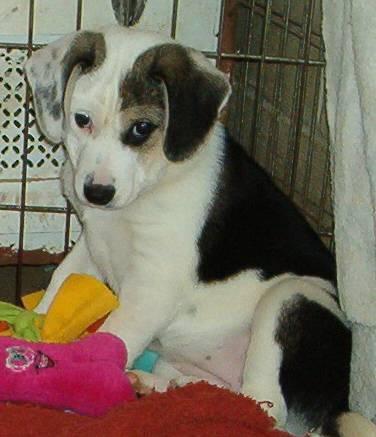
dog